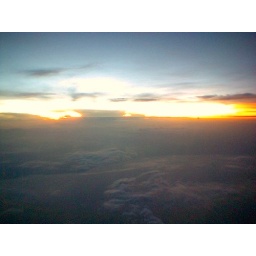
the first light of day, as seen from my window seat in the plane